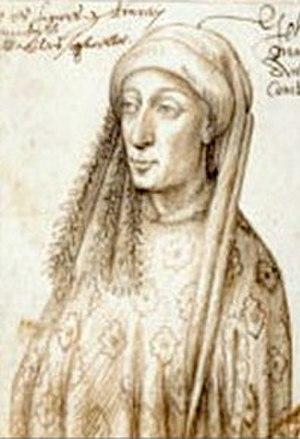
L'université de Louvain, en latin médiéval Studium generale Lovaniense ou Universitas Studii Lovaniensis, en latin humanistique Academia Lovaniensis, et très couramment appelée, même officiellement, Universitas Lovaniensis et parfois Schola Lovaniensis, en néerlandais Universiteyt Loven, voire Hooge School van Loven, fut le grand centre culturel et de transmission du savoir dans les Pays-Bas du Sud, de sa fondation en 1425 à sa suppression en 1797.
Jean de Bourgogne, né à Arras le 11 juin 1403 et mort à Bruxelles le 17 avril 1427, est duc de Brabant et de Limbourg, puis comte de Hainaut, de Hollande et de Zélande. Il a fondé, en 1425, l'université de Louvain.